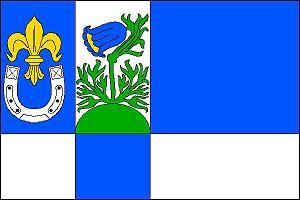
Lužice est une commune du district de Most, dans la région d'Ústí nad Labem, en République tchèque. Sa population s'élevait à 627 habitants en 2018.